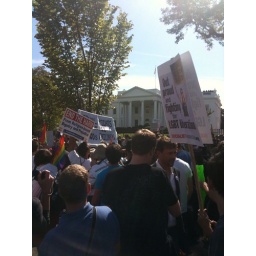
Marching in front of the white house